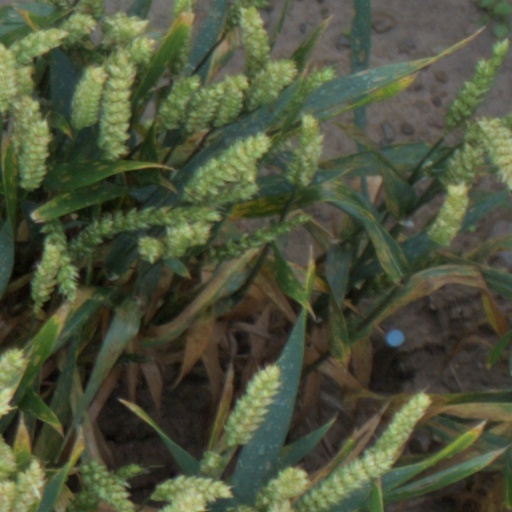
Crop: wheat